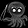
Label: Bag